Olsztyn Główny railway station

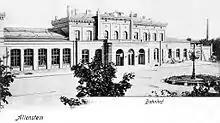
Allenstein Bahnhof

The construction of the Main Railway Station in Olsztyn was completed on December 1, 1872. In 1907, a tram connection connected the train station with city center. Since 1936 or 1937, the station was called "Allenstein Hbf", previously it was only called "Allenstein". The old tram lines were closed in 1967. In 2015, a new tram line was opened.